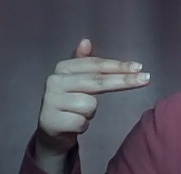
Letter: ghain